Cervical rib

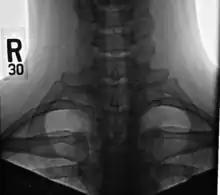
Bilateral, symmetric, full, ossified cervical ribs.

On imaging, cervical ribs can be distinguished because their transverse processes are directed inferolaterally, whereas those of the adjacent thoracic spine are directed anterolaterally.